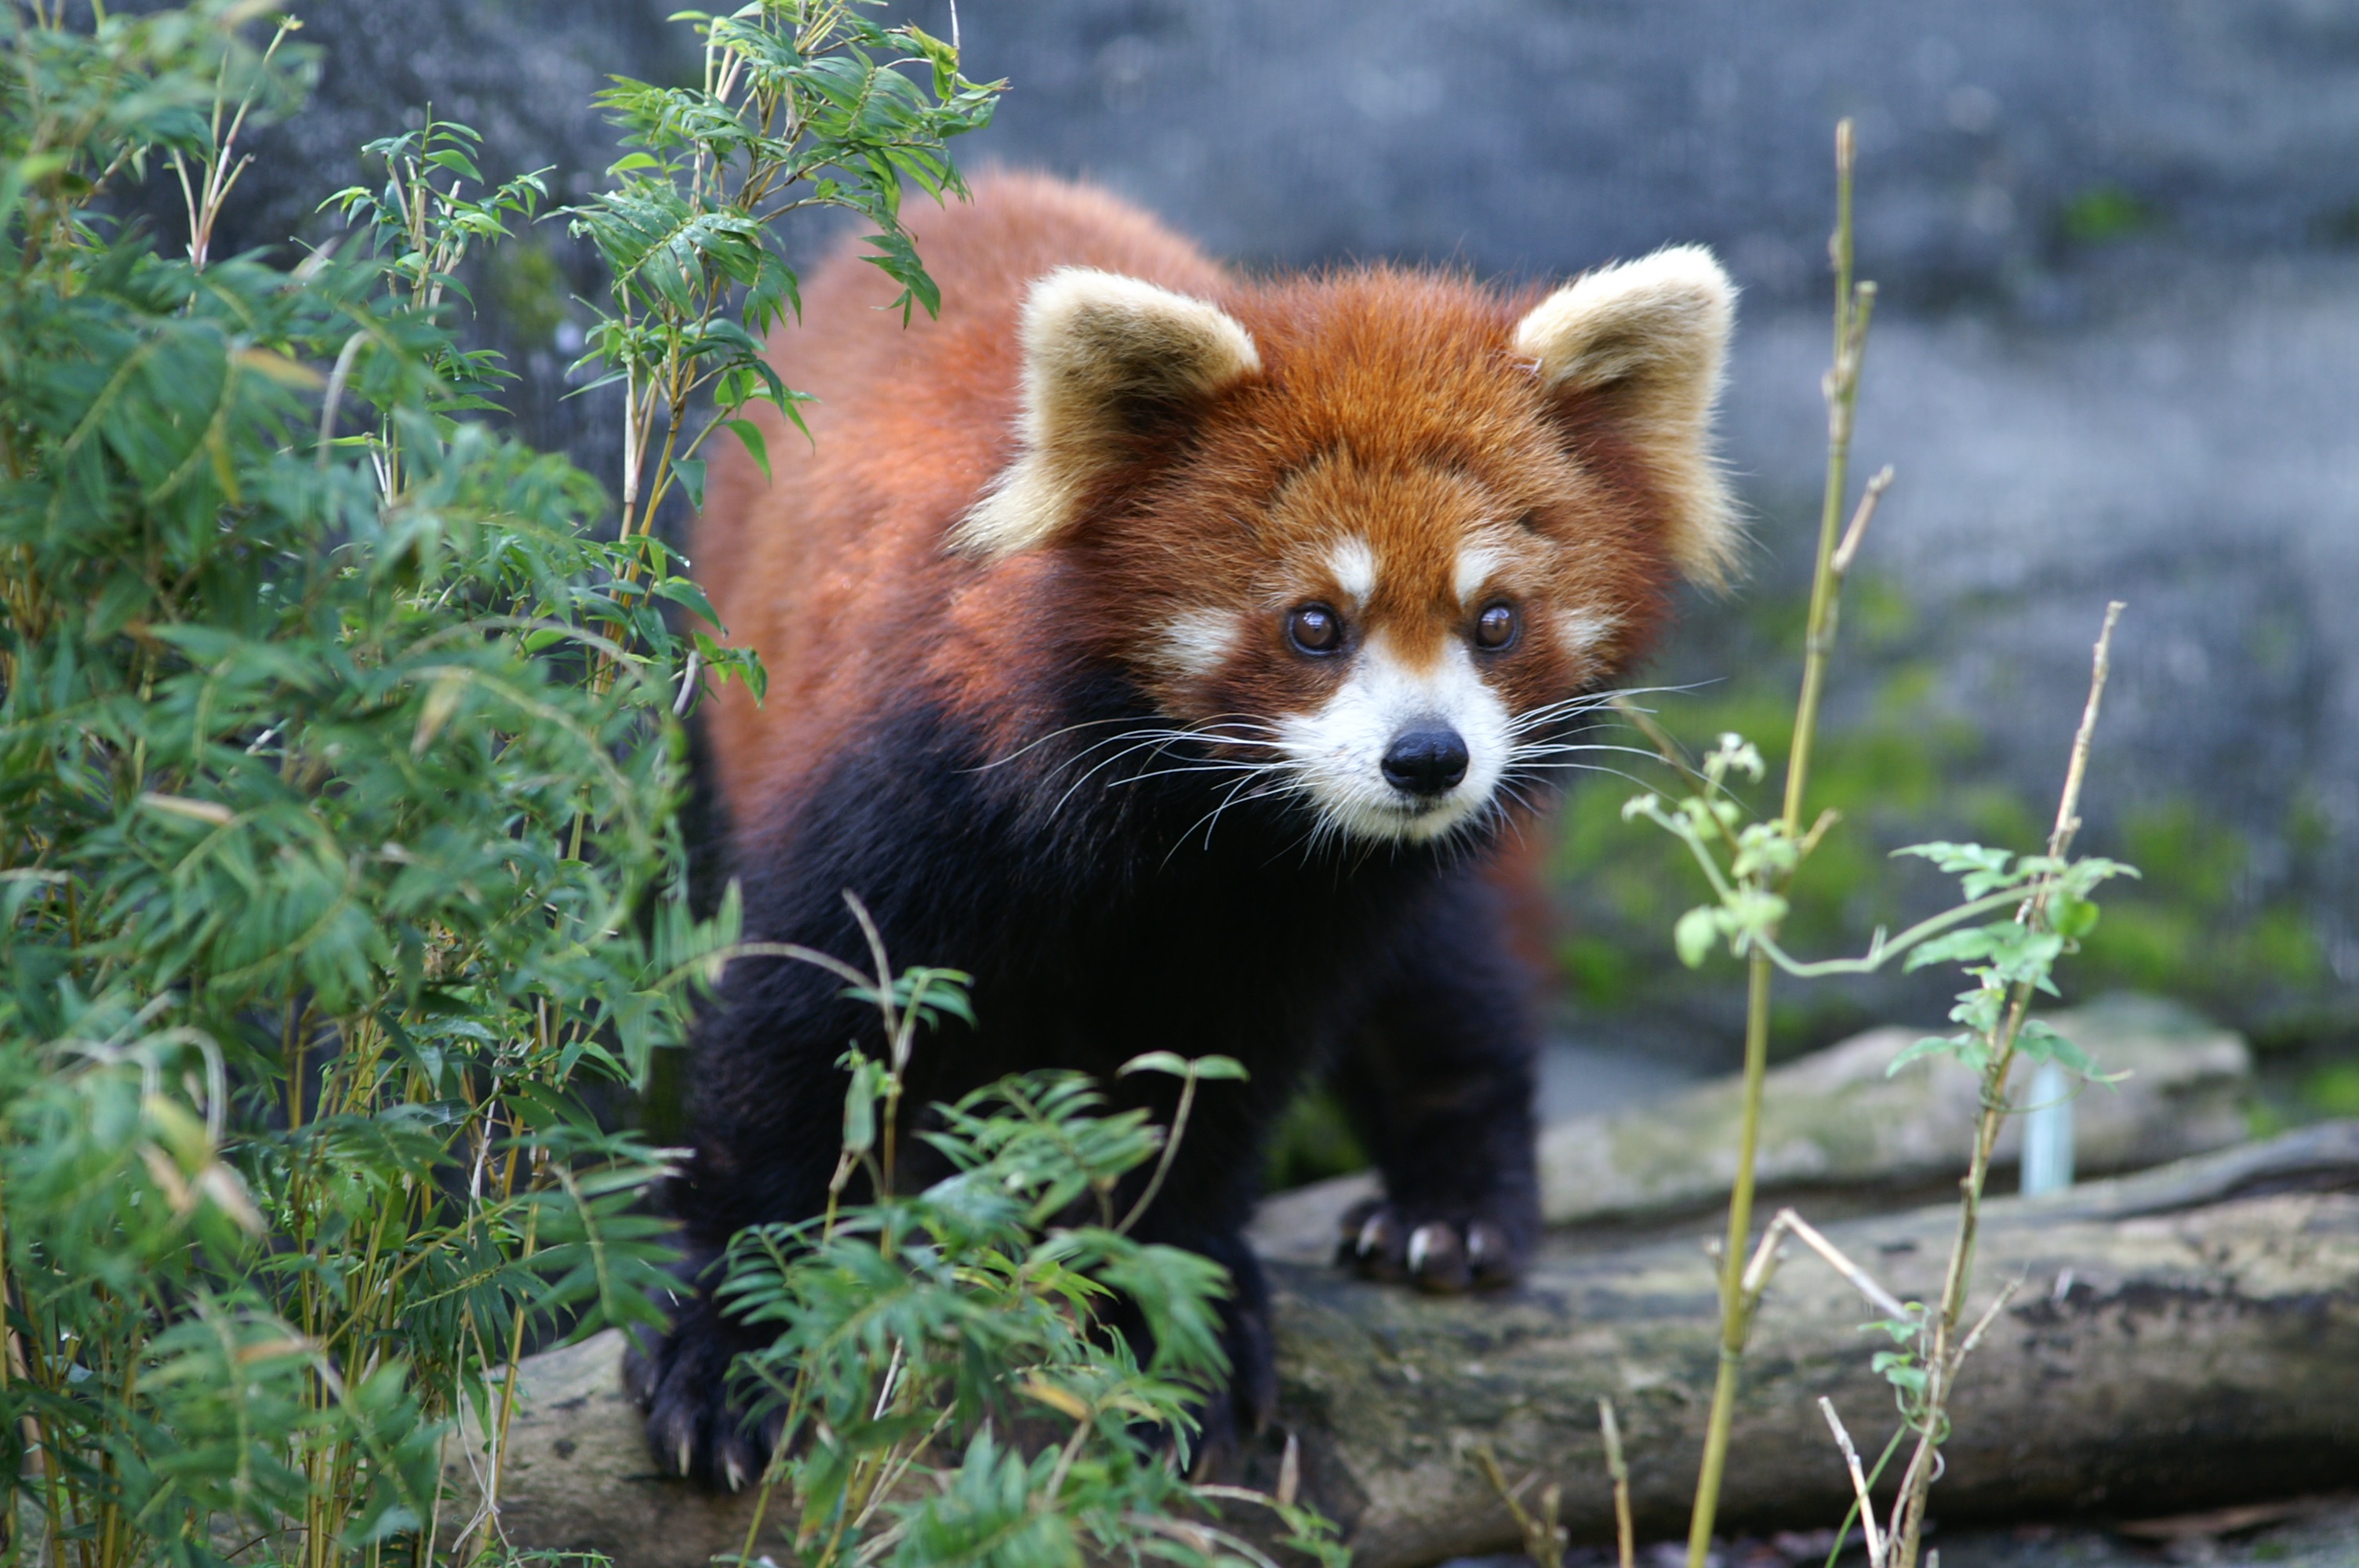
animal, wildlife, zoo, mammal, fauna, red panda, vertebrate, dog breed group